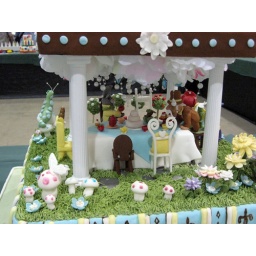
This cake had lights over the table that you can't really see right now but the judges liked them :)